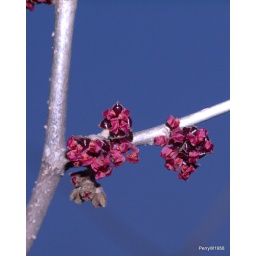
Flowers against the blue sky